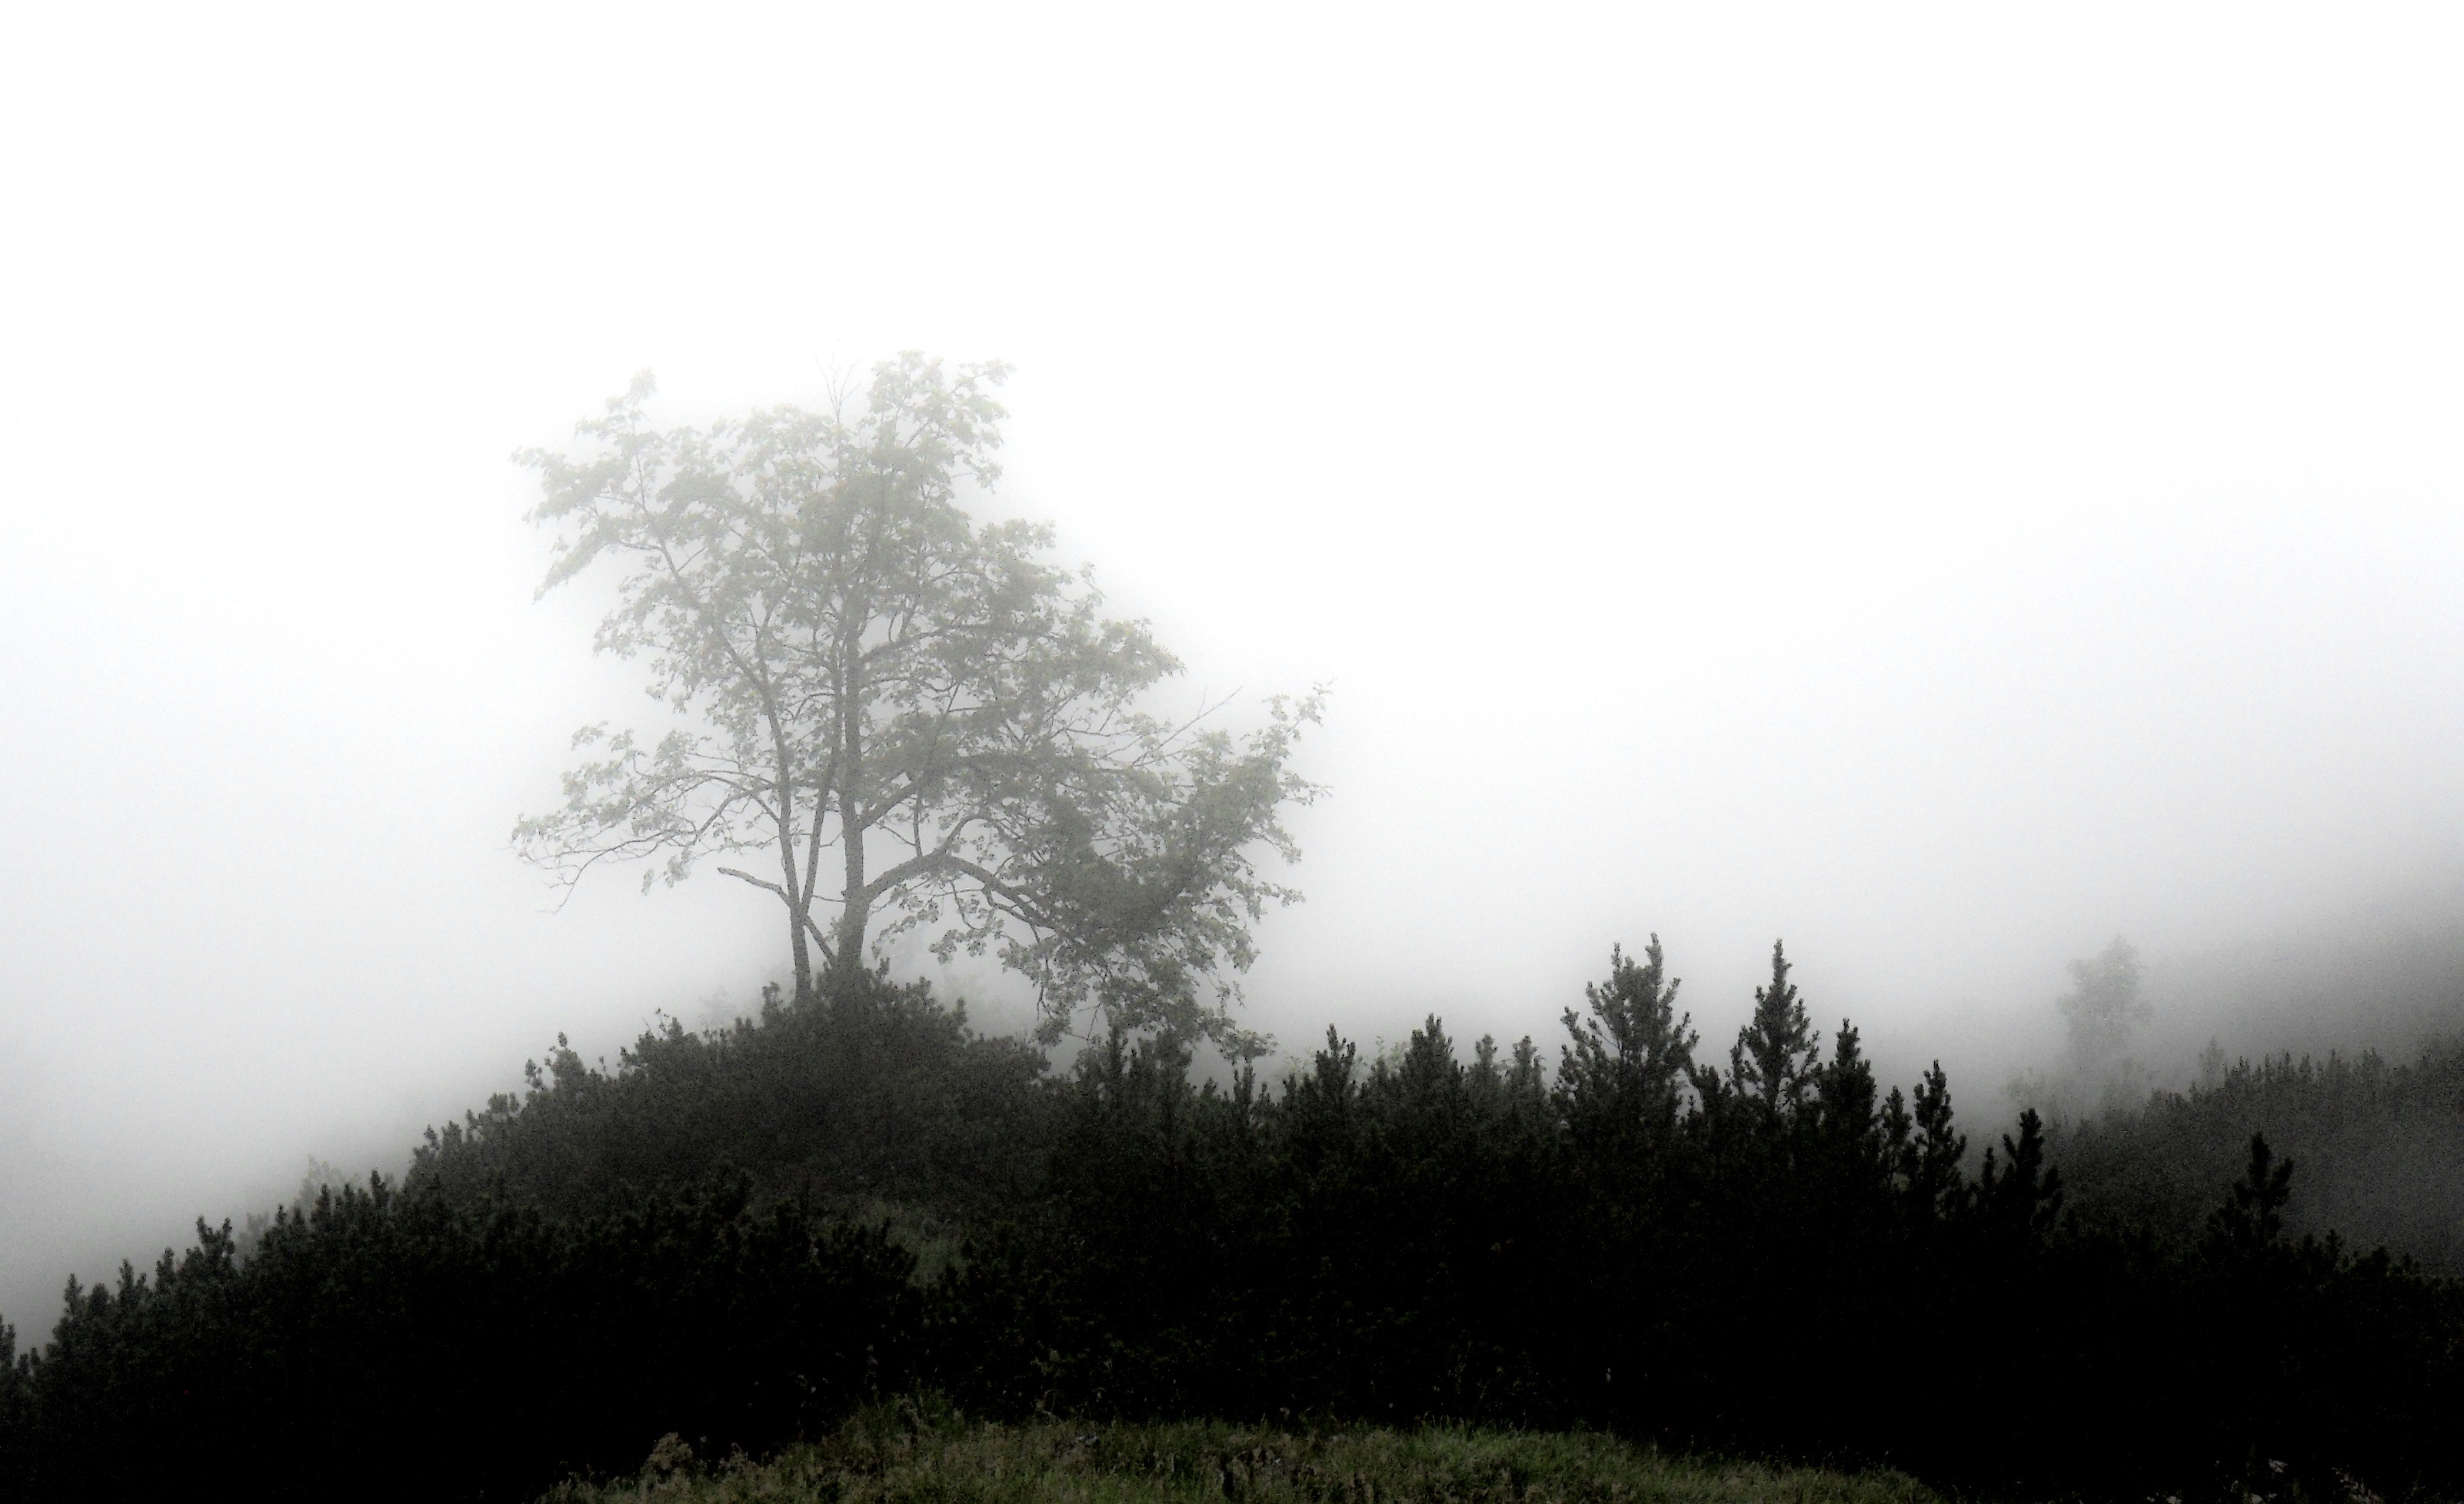
tree, forest, grass, branch, cloud, sky, fog, mist, sunlight, morning, hill, mystical, weather, haze, mysterious, mood, gespenstig, unterberg, atmospheric phenomenon, woody plant